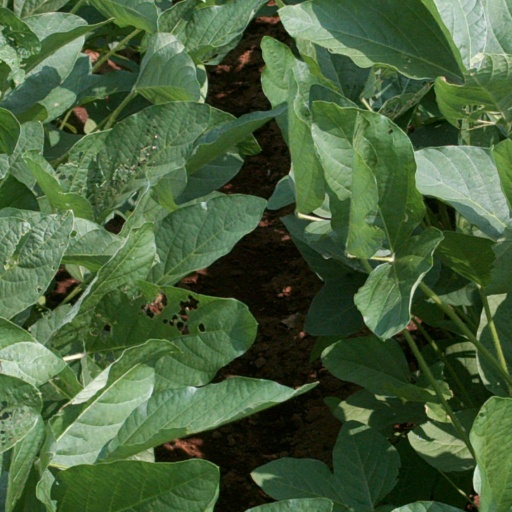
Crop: soybean